Nick Skitz

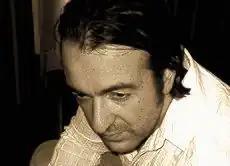
Nick Skitz

Nicholas Agamalis, better known as Nick Skitz (born 1968 in Sydney, Australia), is an Australian DJ and dance music producer. His career in dance music started in the early 1990s. Since 1995, his "Skitzmix" series of compilations have become well known in Australian dance circles for featuring remixes and megamixes of well-known dance songs and are the best selling DJ compilations in Australia.